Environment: real
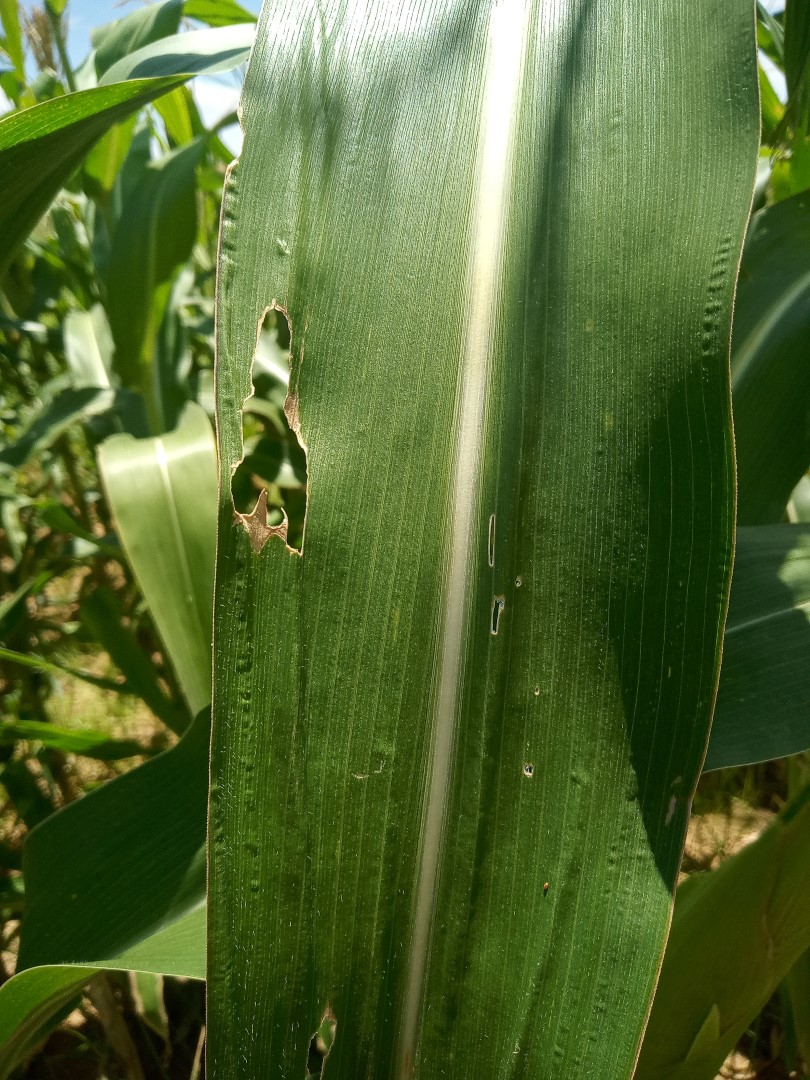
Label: fall_armyworm